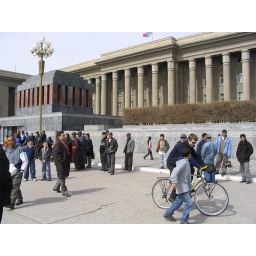
Jardar bikes in front of the parlament building at Suhbaatar Square